Jon Naar

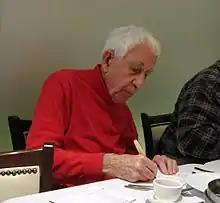
Signing autographs in 2008

Other book projects followed, providing Naar with an opportunity to return to researching and writing on scientific topics, especially environmental themes. Jacques Cousteau wrote the introduction to Naar's 1973 book, "Design for a Limited Planet", which featured interviews and photographs with pioneers of solar energy in the American Southwest and sold over 100,000 copies. As an early advocate of solar energy—he helped mount the first solar collectors on the roof of the White House—Naar later became president of the New York Metropolitan Solar Energy Society, and served for two years (1996–1998) as deputy director of renewable energy programs at the United States Agency for International Development. As a consultant, he worked with entities such as NRDC (Natural Resources Defense Council) and SELCO (Solar Electric Light Company India). In 1991, the American Library Association included "Design for a Livable Planet" (coauthored by Naar and his son Alex) among its "Best Books of the Year for Young Adults". His 2005 survey collection, "Getting the Picture", was included in the "Best Designed Books 2006" exhibition at the Stedelijk Museum, Amsterdam.